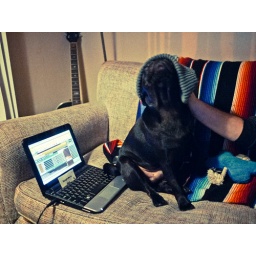
&amp;quot;There is nothing in the rule book that says a dog can't play basketball&amp;quot; -Air Bud